Bob Hope

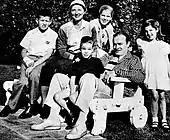
The Hope family; Back, from left: Tony, Dolores, and Linda; Front, from left: Kelly, Bob, and Nora

Several buildings and facilities were renamed for Hope, including the historic Fox Theater in downtown Stockton, California, and the Bob Hope Airport in Burbank, California. There is a Bob Hope Gallery at the Library of Congress. In memory of his mother, Avis Townes Hope, Bob and Dolores Hope gave the Basilica of the National Shrine of the Immaculate Conception in Washington, D.C., a chapel called the Chapel of Our Lady of Hope. of the U.S. Military Sealift Command was named for the performer in 1997. It is one of very few U.S. naval ships that were named after living people. The Air Force named a C-17 Globemaster III transport aircraft the "Spirit of Bob Hope".